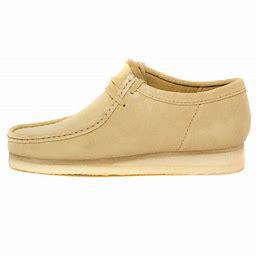
Brand: Clarks
Model: Wallabee